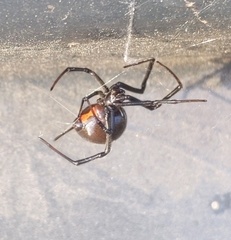
Species: Lactrodectus_hesperus